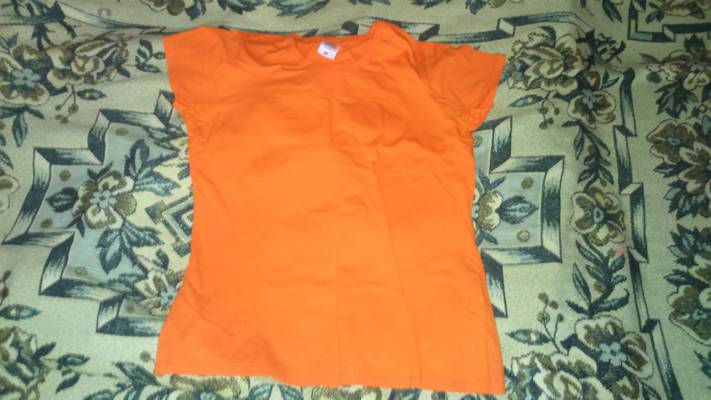
Waste category: clothes